Whoops! (film)

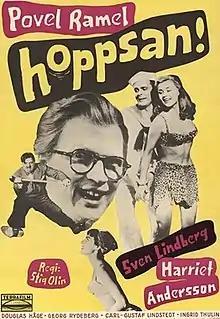

Whoops! (Swedish: Hoppsan!) is a 1955 Swedish comedy mystery film directed by Stig Olin and starring Povel Ramel, Harriet Andersson and Sven Lindberg. It was shot at the Centrumateljéerna Studios in Stockholm. The film's sets were designed by the art directors Yngve Gamlin and Nils Nilsson.